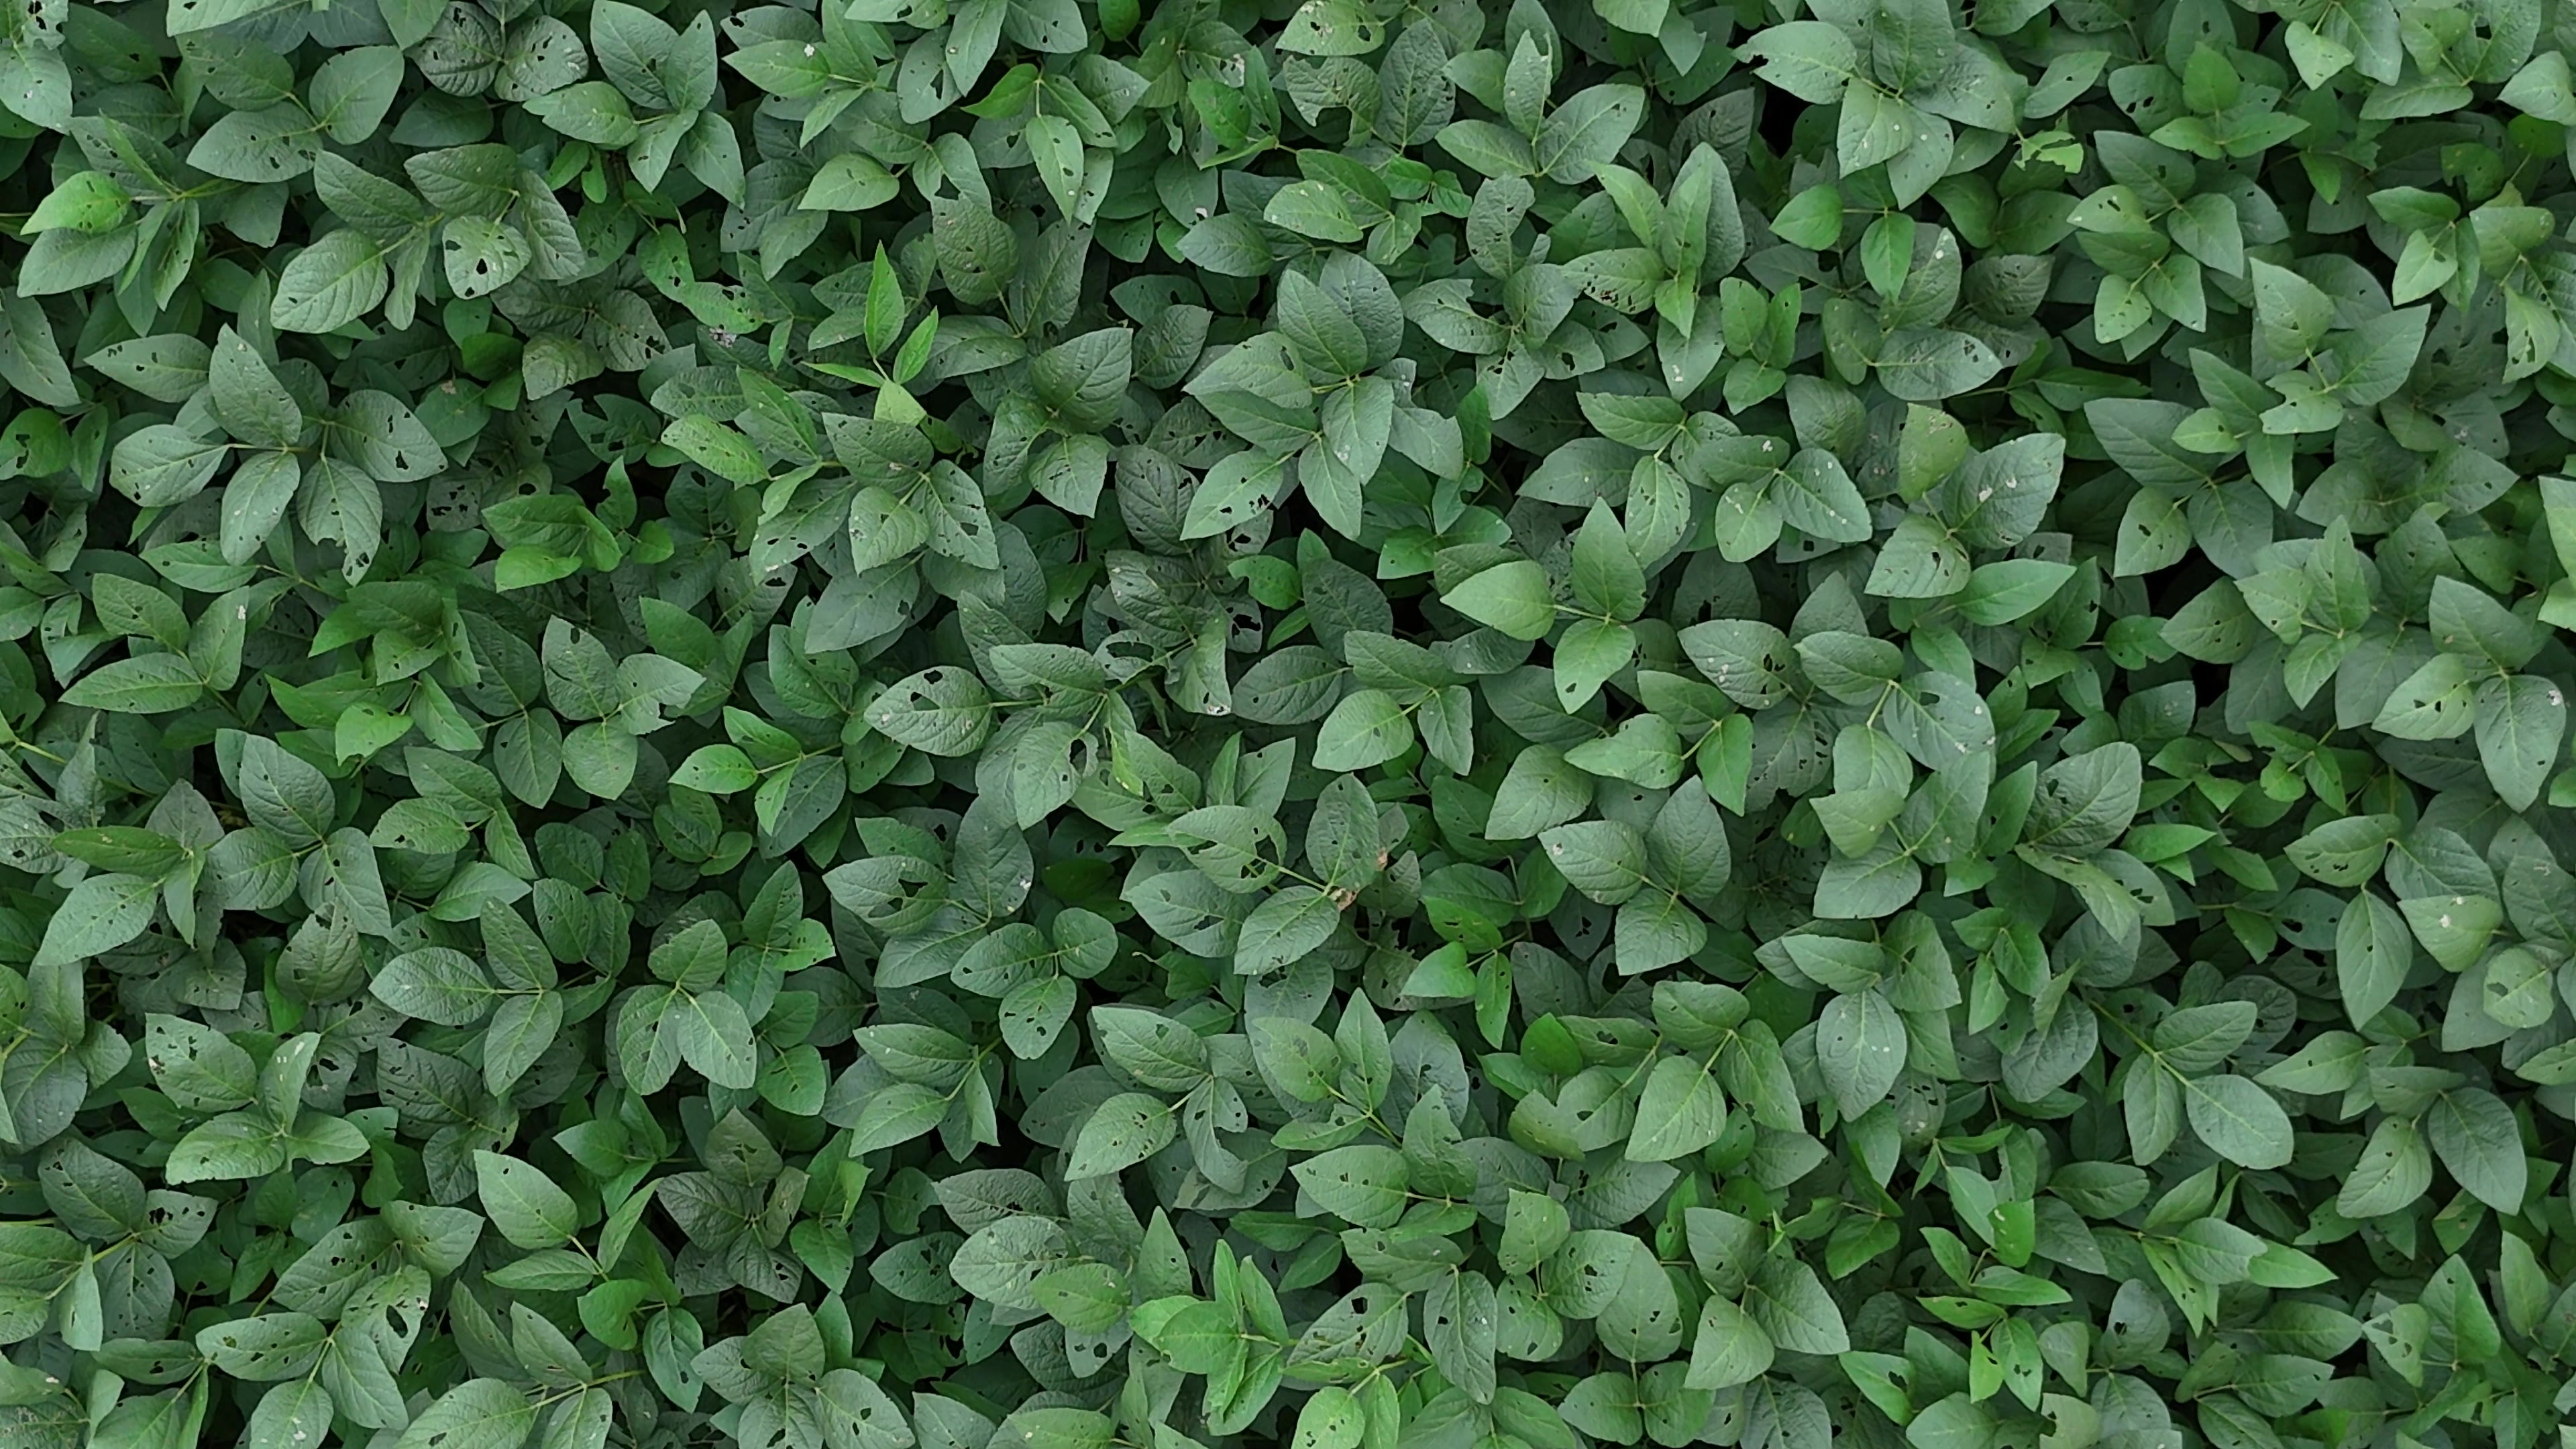
Label: Semilooper_Pest